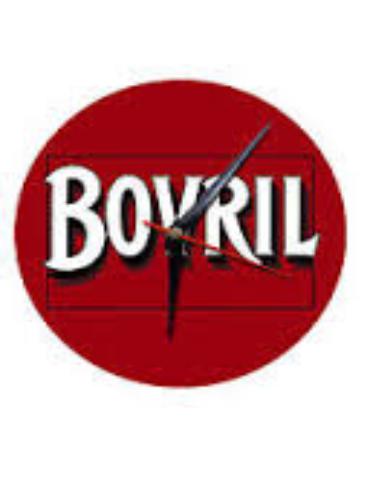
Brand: Bovril
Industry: Food